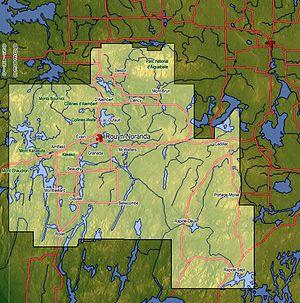
MRC de Rouyn-Noranda
Cléricy est un quartier de Rouyn-Noranda et le nom d'une ancienne municipalité de la région administrative de l'Abitibi-Témiscamingue à l'ouest du Québec.
Lac-Dufault est le nom d'une ancienne municipalité de la région administrative de l'Abitibi-Témiscamingue à l'ouest du Québec, rattachée à Rouyn-Noranda depuis le 29 janvier 1997. Tout comme Granada, elle n'a pas obtenue le statut de quartier, contrairement à Beaudry.